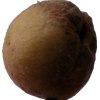
Label: peach